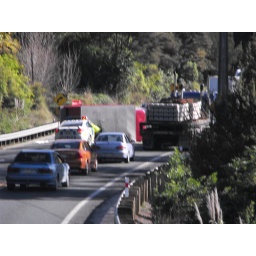
flipped truck on road in Rodney, New Zealand